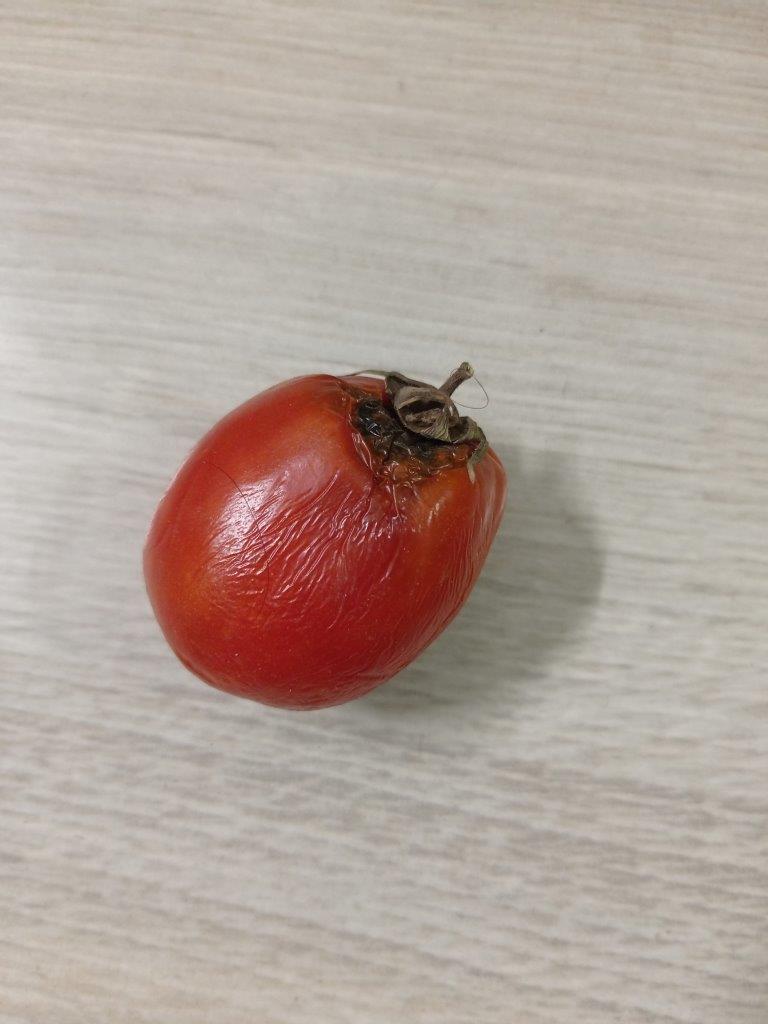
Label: Rotten